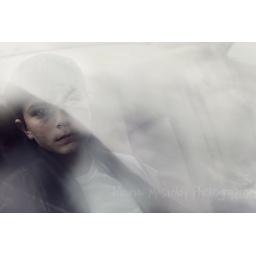
Timmy, 2009. Shot through car window, clouds in the reflection.